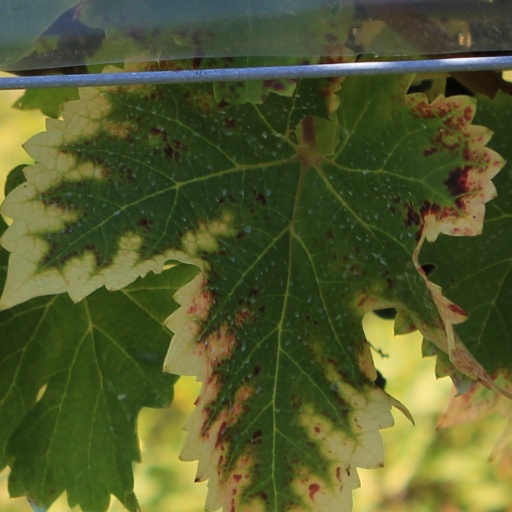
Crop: grape